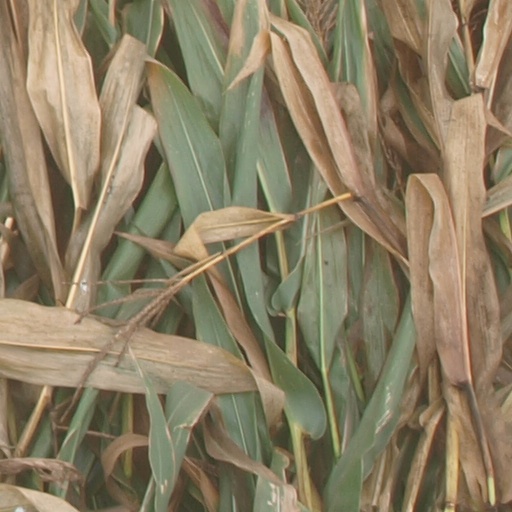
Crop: maize; corn